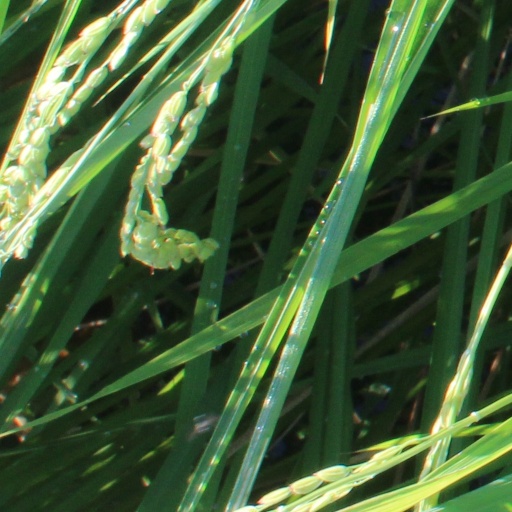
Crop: rice